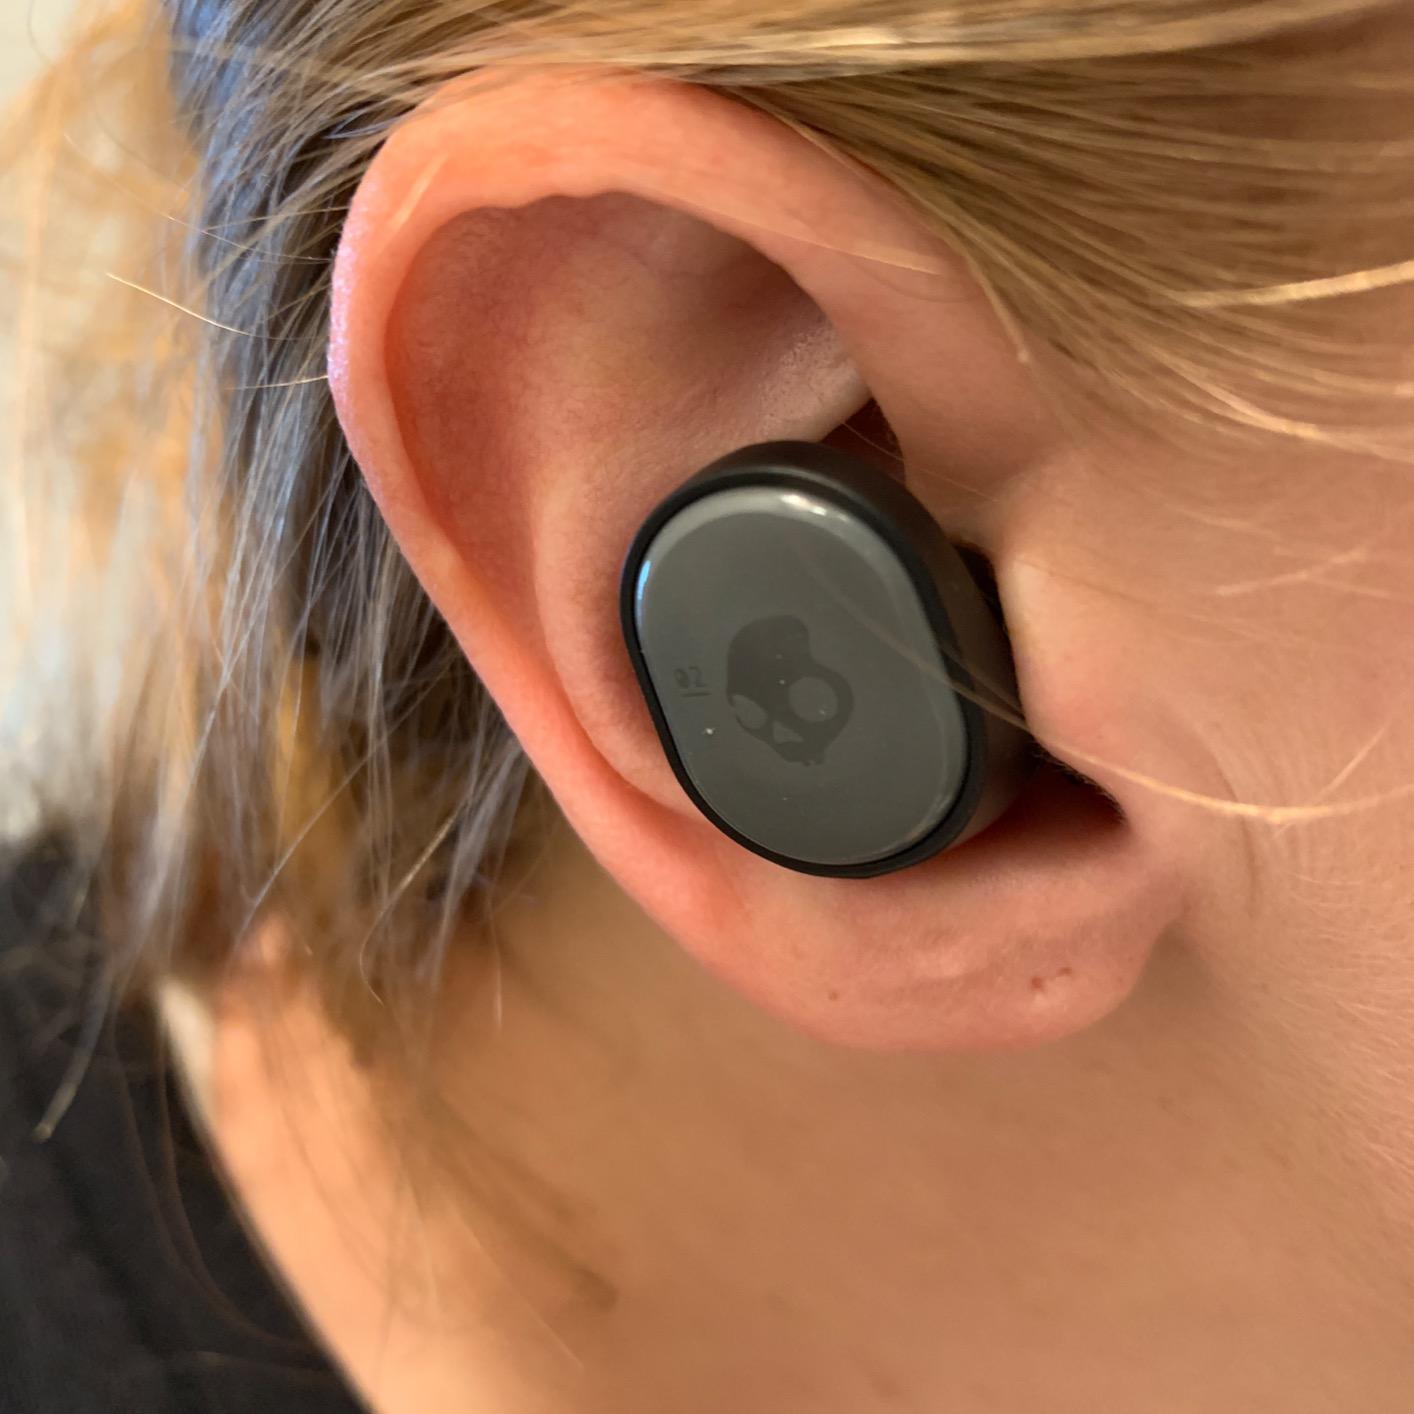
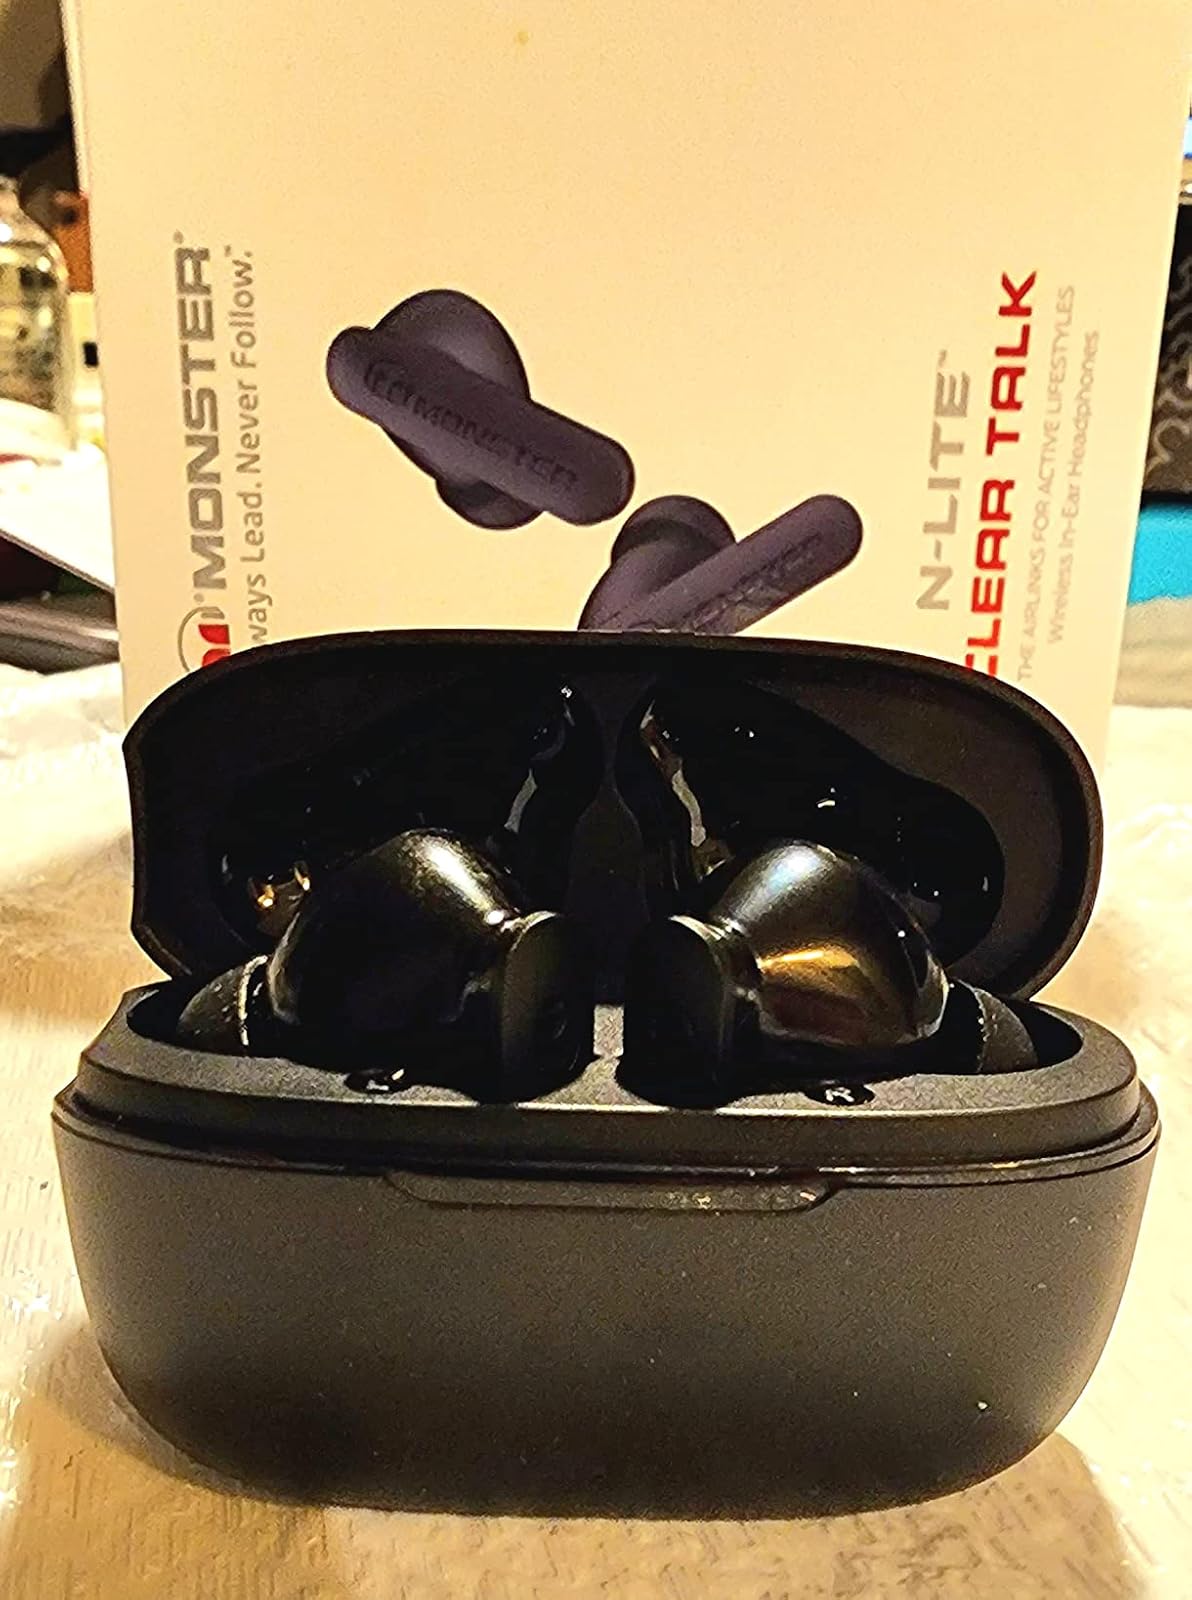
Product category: earbuds
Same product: no